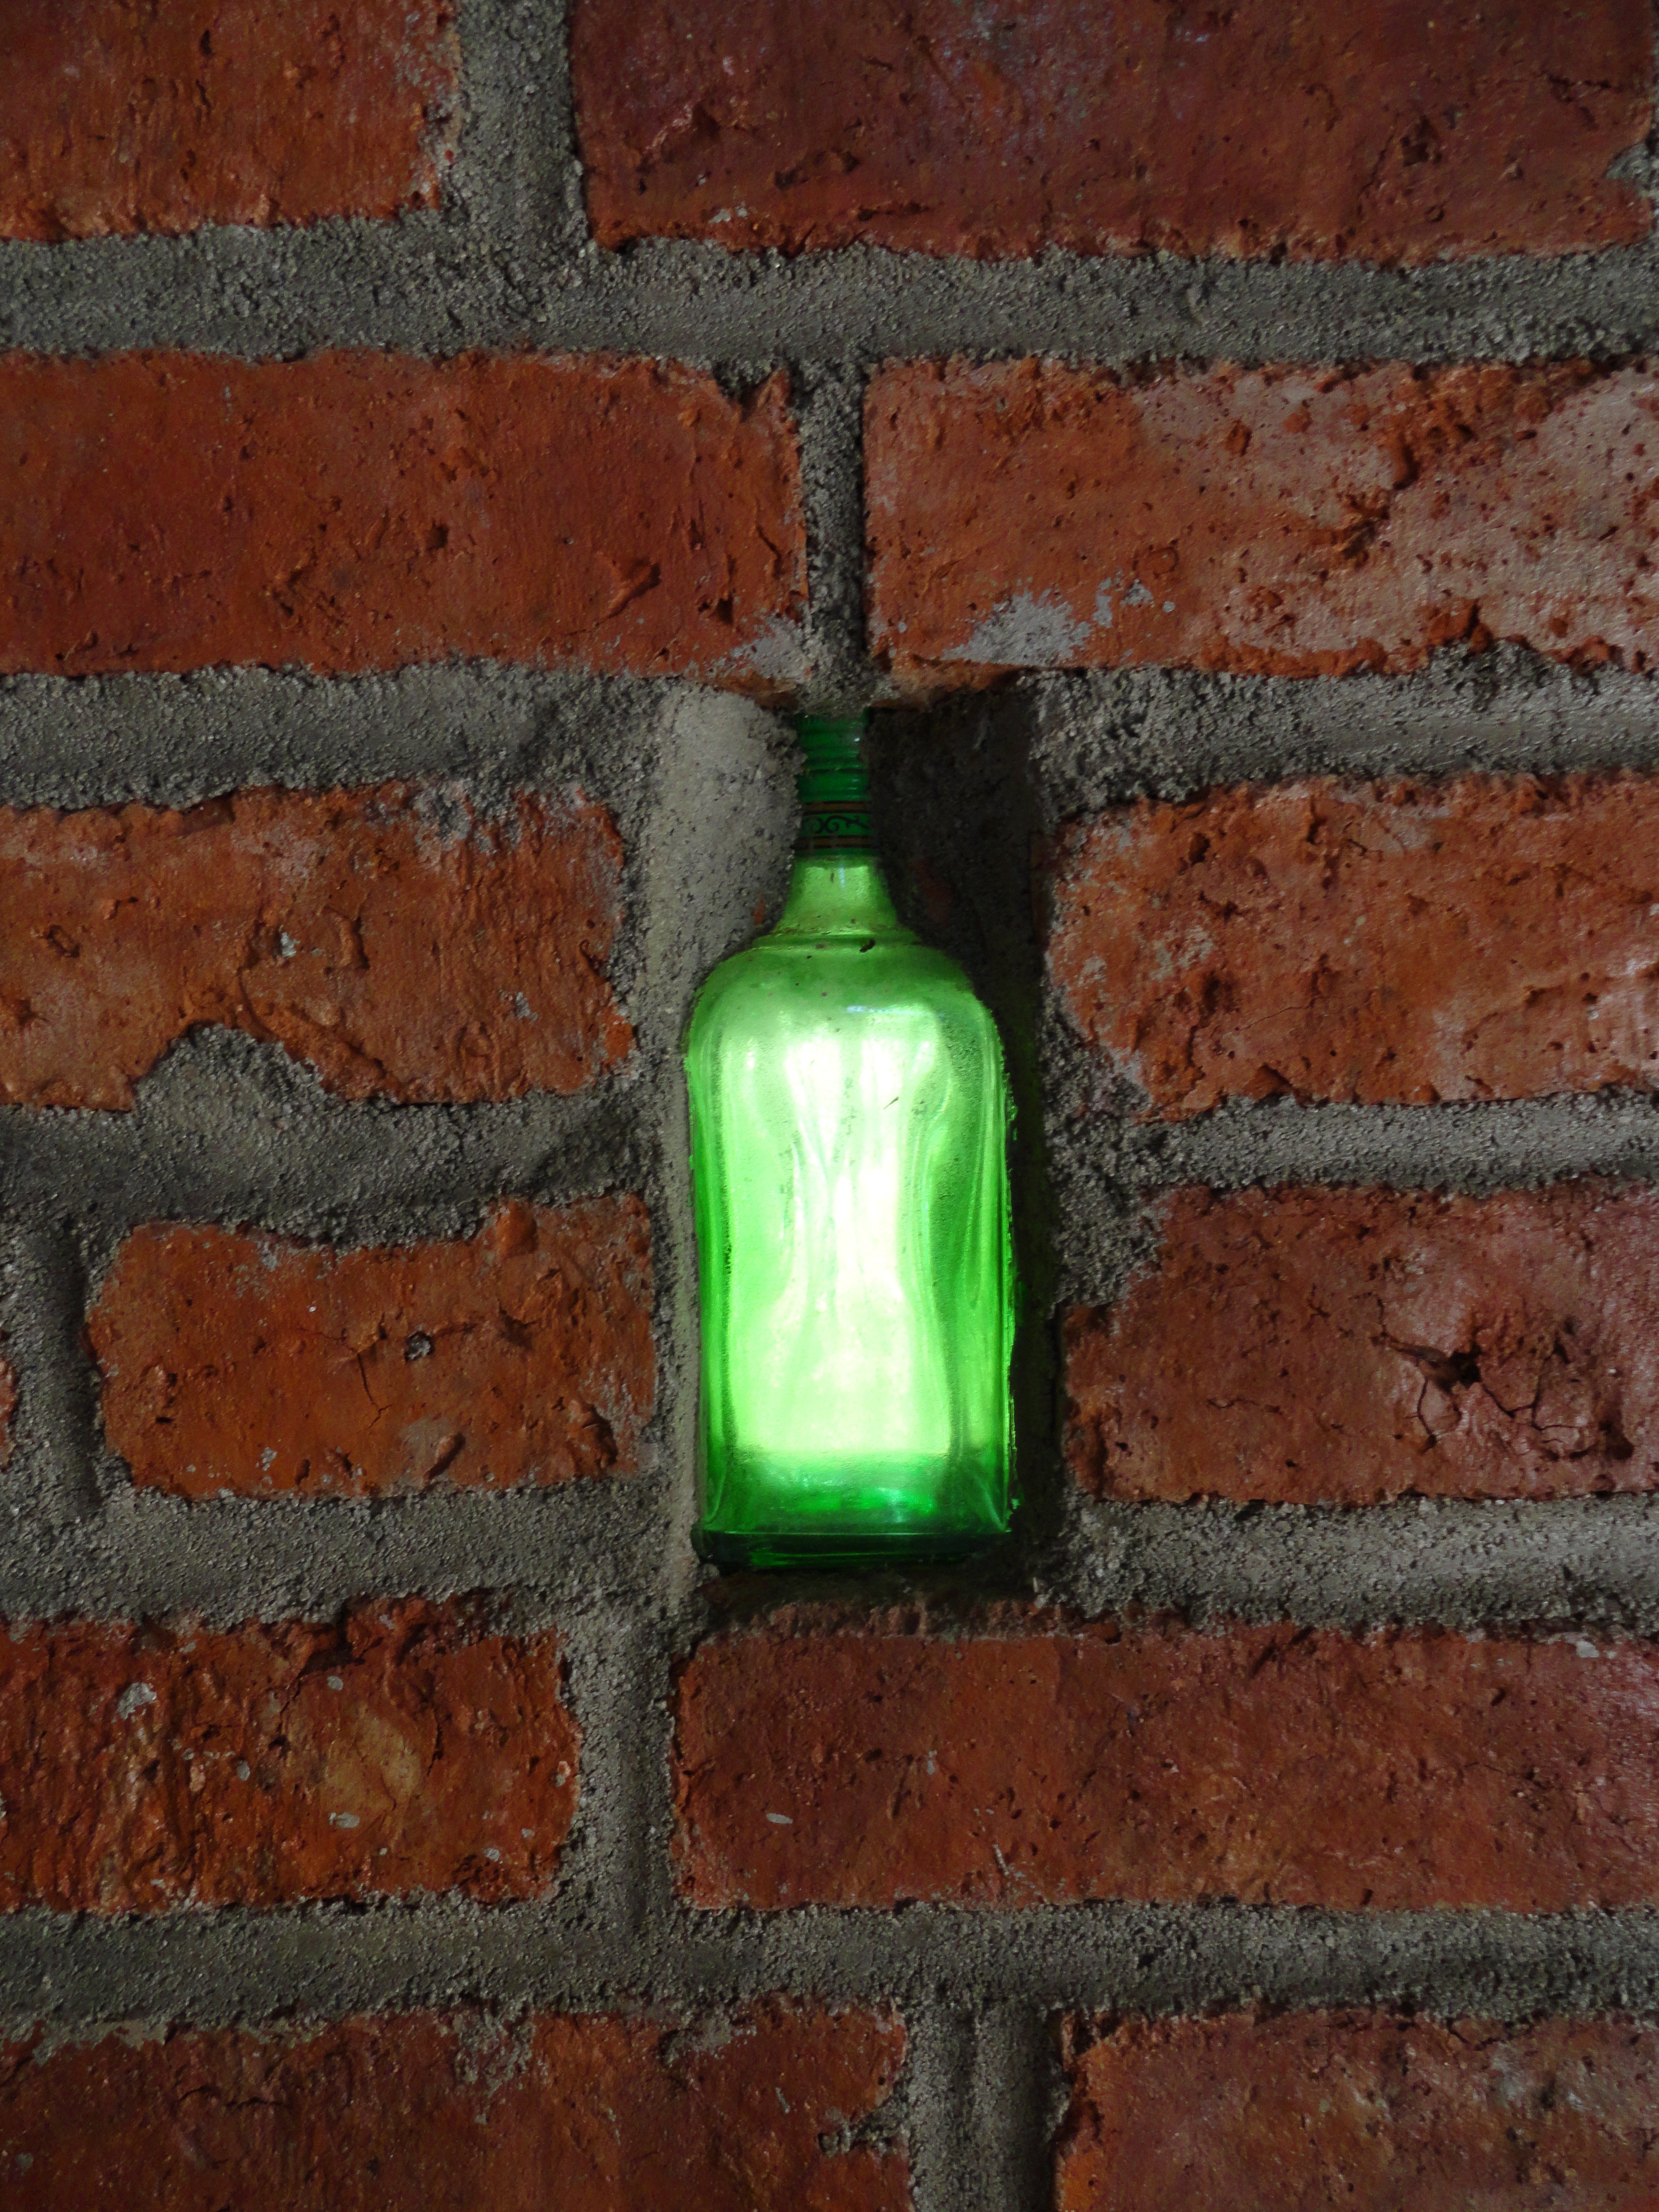
light, wood, texture, window, number, wall, green, red, color, soil, brick, lighting, material, glass bottle, arts, brickwork, recycling